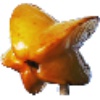
Label: Carambula 1